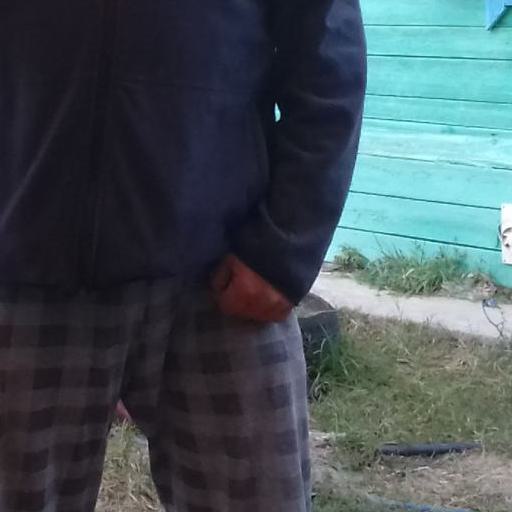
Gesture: no_gesture